Subsidies in Iran

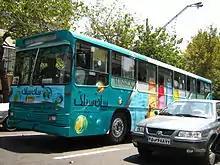
According to the Iranian government, $100 billion is spent on subsidies each year. The reform plan aims to encourage public transport by decreasing fuel subsidies.

Iran spends the largest share of GDP on fossil fuel subsidies in the world. Many Iranian experts agree that these unsustainable subsidies encourage waste among goods, including in the production sector, ranging from gasoline to bread that must be stopped and the only way to do that is to redirect subsidies.